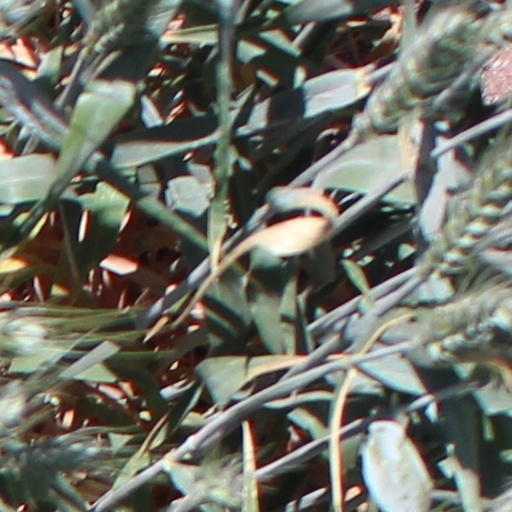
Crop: wheat